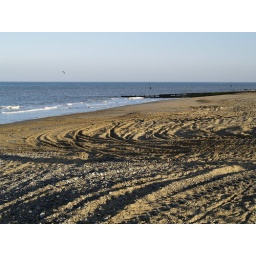
Tyre marks left in the sand by the boat tractor.